Al-Mirr

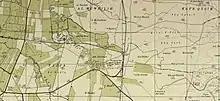
Al-Mirr 1941 1:20,000

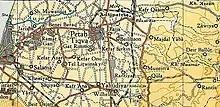
Al-Mirr 1945 1:250,000 (top centre)

Before the outbreak of the 1948 Arab-Israeli war, al-Mirr's inhabitants left on February 3, 1948, out of fear of Jewish attack. According to Benny Morris, some of the inhabitants returned on February 15, but fled for the final time one month later. However, according to Walid Khalidi, citing "The New York Times", the villagers apparently returned yet again, as Jewish forces attacked the village in mid-May. The 13 May attack would have occurred around the same time as an attack into the area by Irgun.